Hobson's Choice (Woodbine, Maryland)

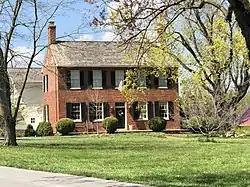

Hobson's Choice, is an historic home located at Woodbine, Howard County, Maryland. It is a five-bay, two-and-a-half-story rectangular brick house built about 1830, with a low-pitched gable roof and a recent low two-story frame rear wing. The woodwork is Greek Revival in influence.